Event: Nepal Earthquake
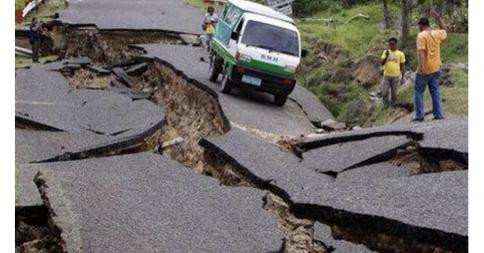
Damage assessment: damage